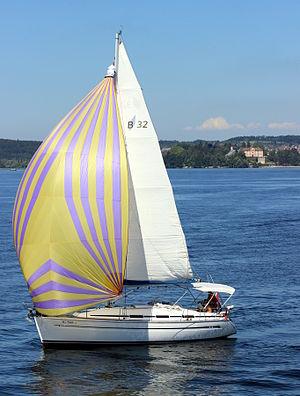
Cette page liste des types de bateaux avec un classement par ordre alphabétique. Dans la mesure du possible, les éléments sont illustrés avec une image représentative. Par ailleurs, les bateaux n'ayant pas encore d'article sur l'encyclopédie sont décrits succinctement. Les navires individuels sont classés dans la catégorie Nom de bateau.